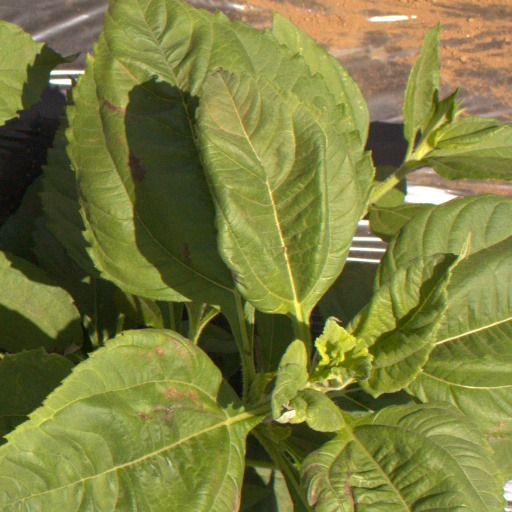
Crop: Jerusalem artichoke